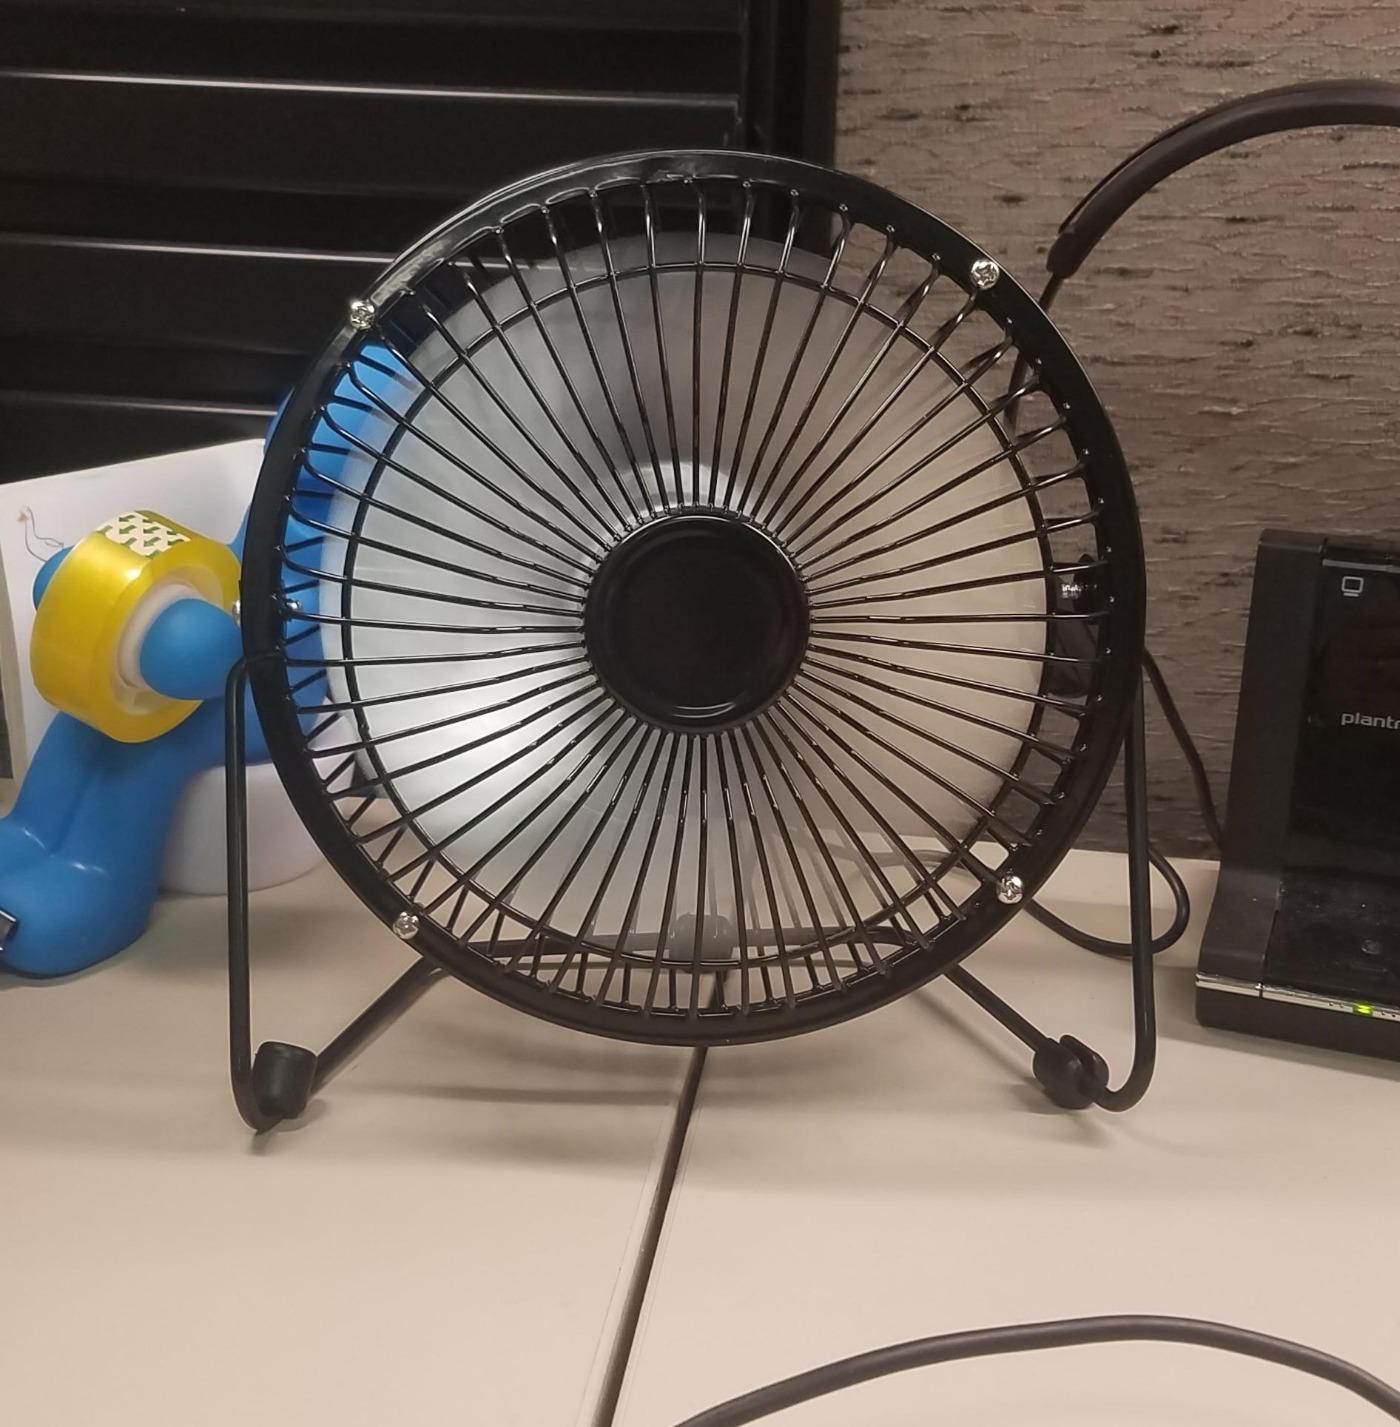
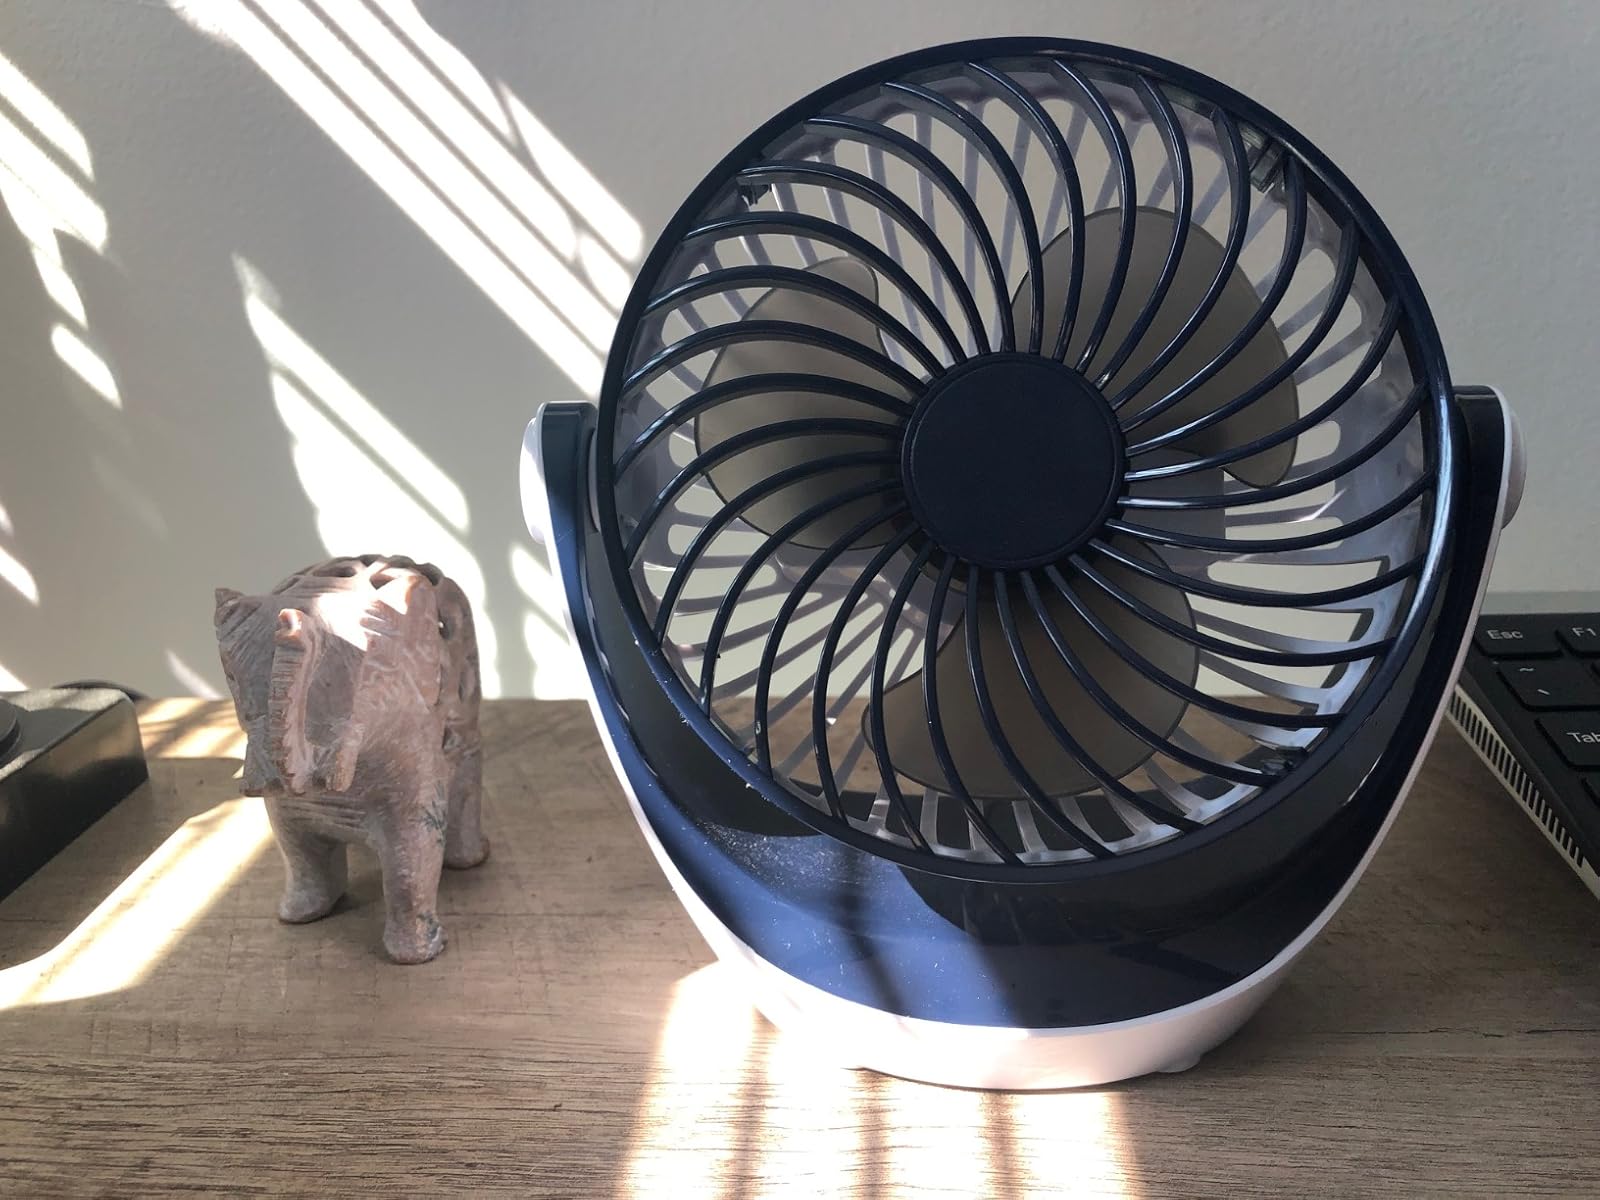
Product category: fan
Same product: no